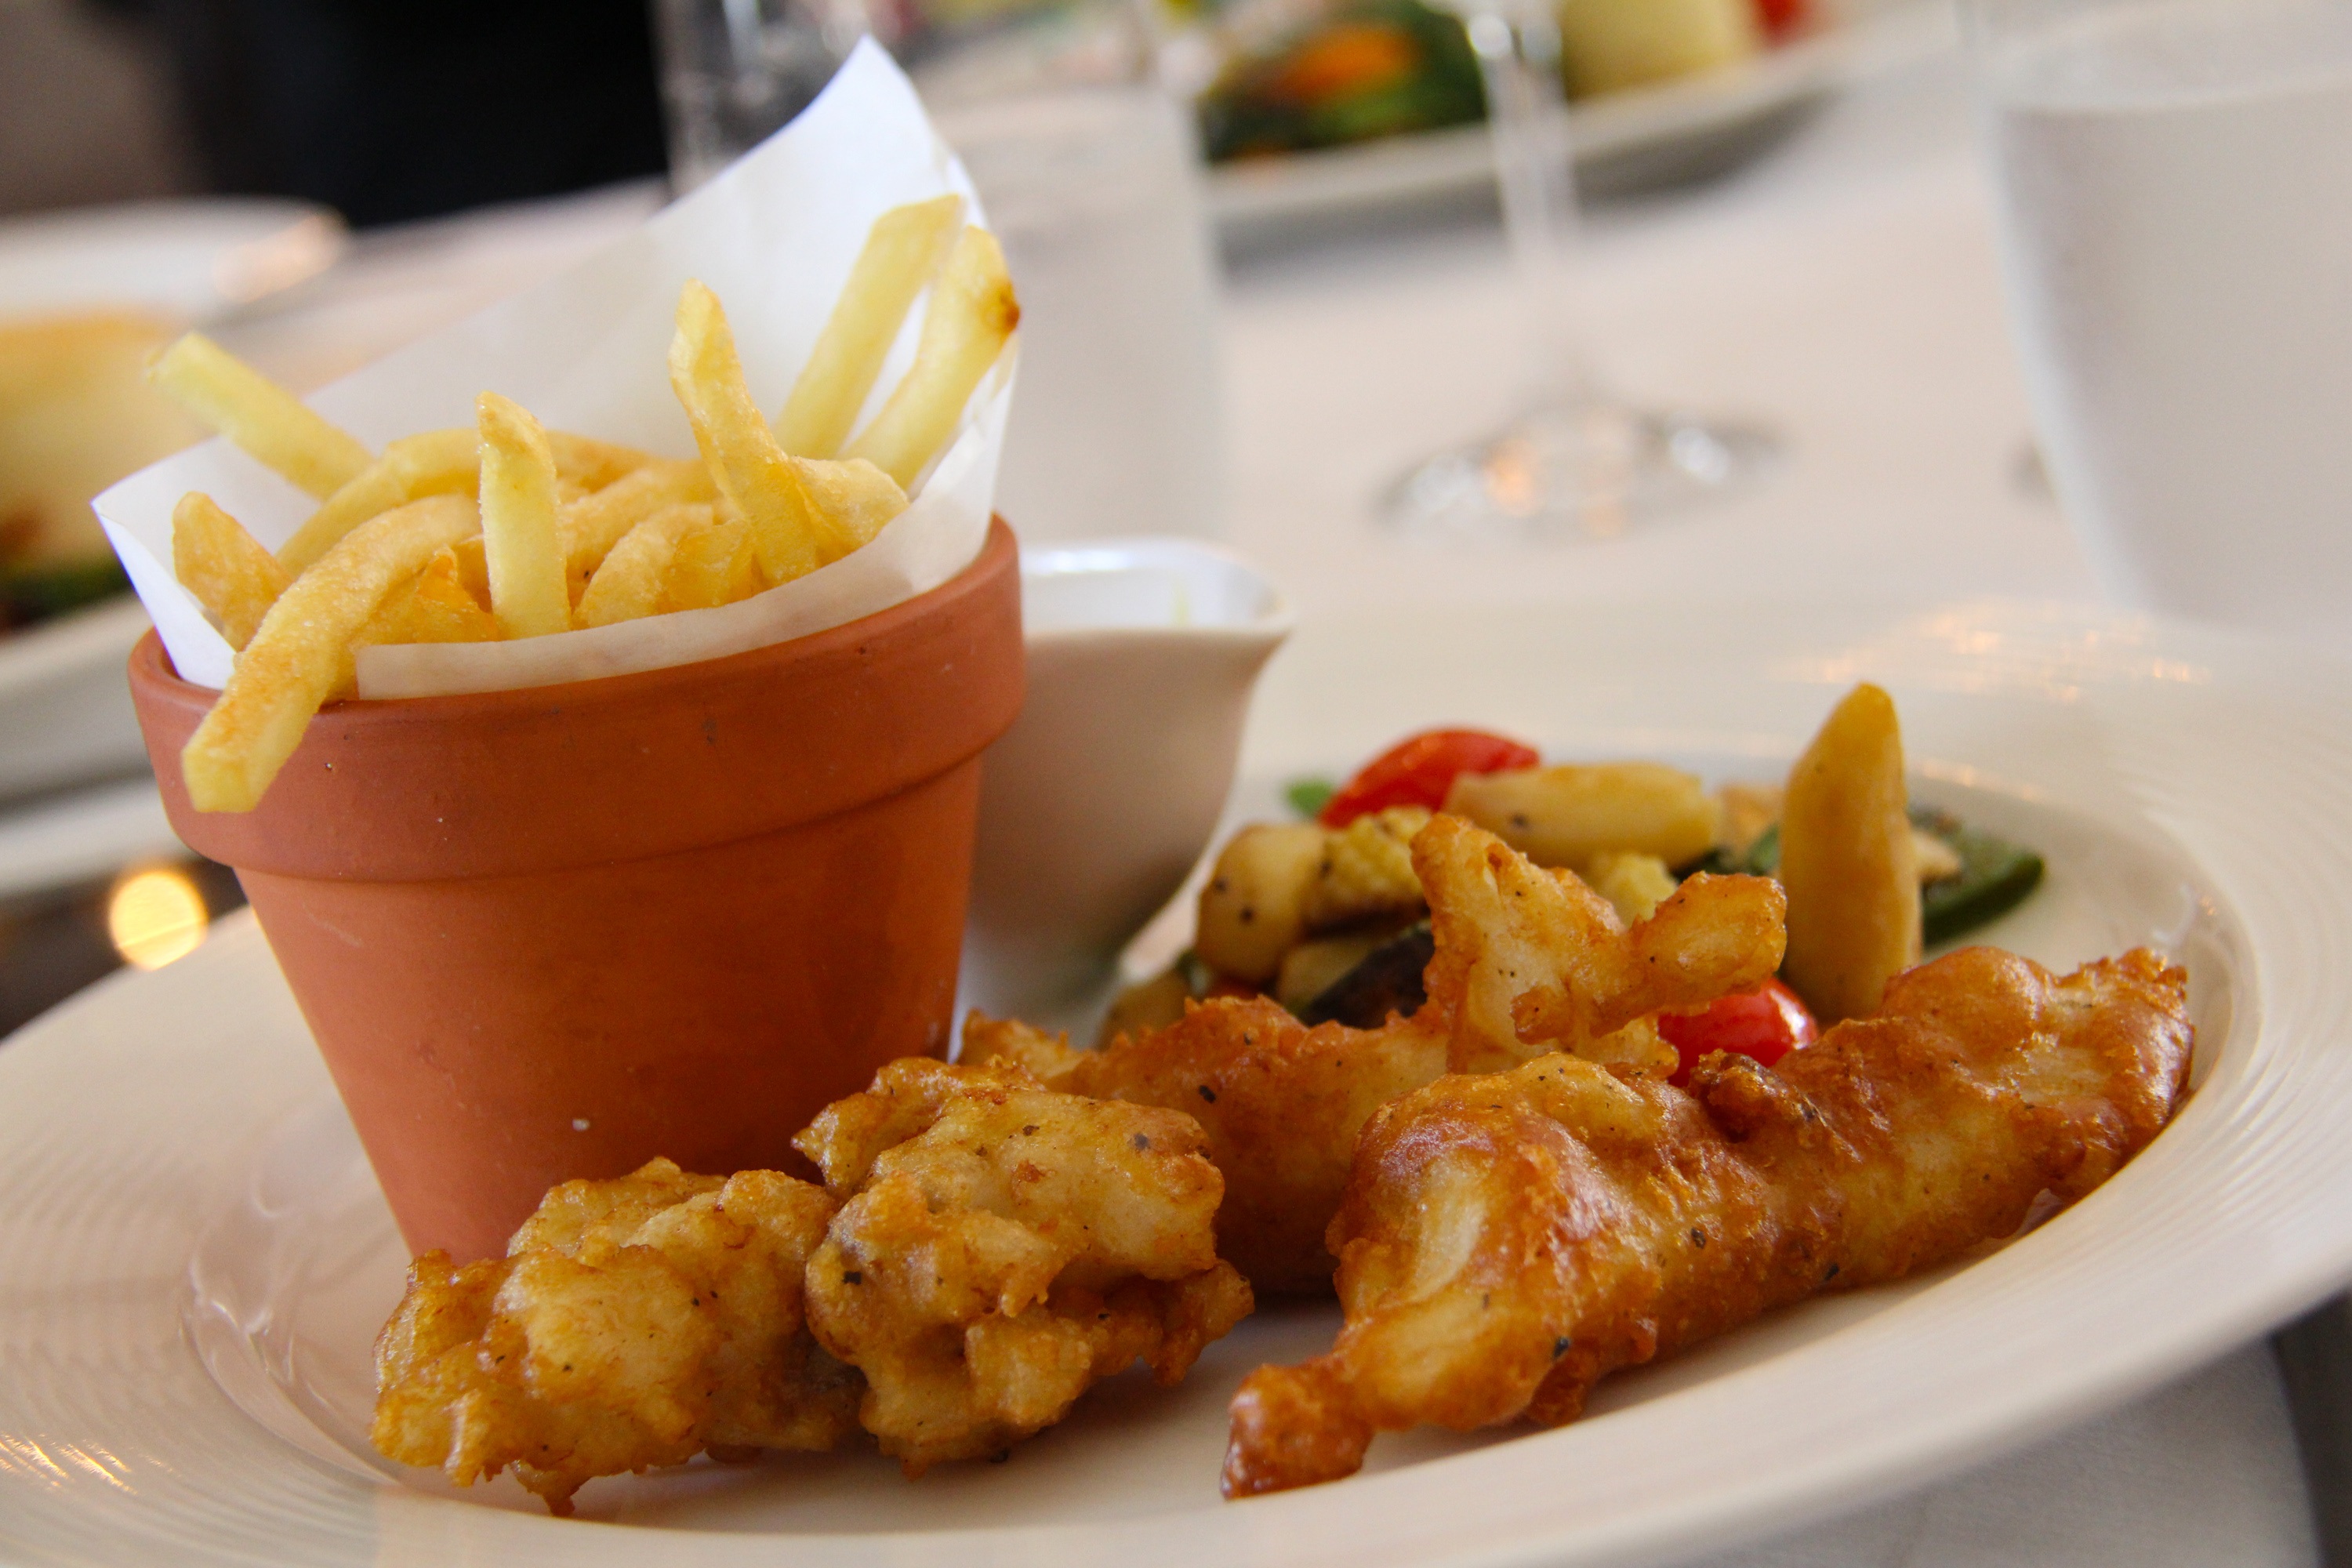
restaurant, dish, meal, food, salad, produce, seafood, fish, breakfast, fast food, meat, lunch, cuisine, delicious, potato, vegetables, tasty, fries, yummy, south africa, cape town, french fries, fish and chips, thai food, hors d oeuvre, stellenbosch, fish and chip, fried food